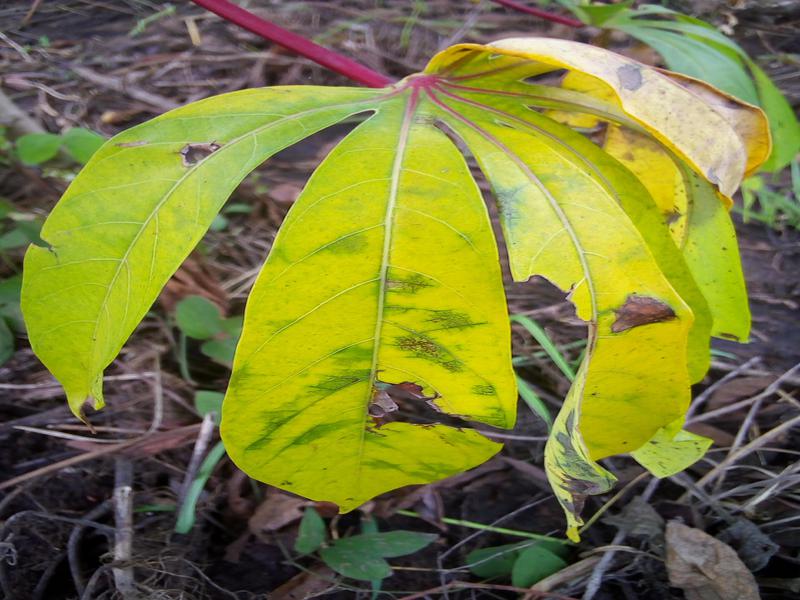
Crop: cassava
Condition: bacterial_blight